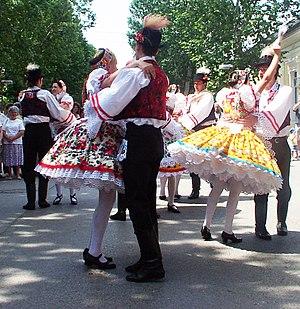
La minorité magyare de Serbie désigne la minorité ethnique magyare vivant en Serbie. Celle-ci est essentiellement composée des Magyars de Voïvodine, dont les localités jouxtent la frontière hongroise.